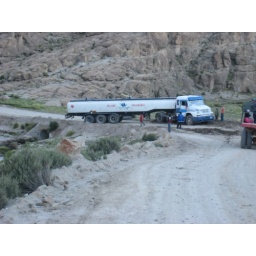
the road was blocked by a truck who was stuck in the mud